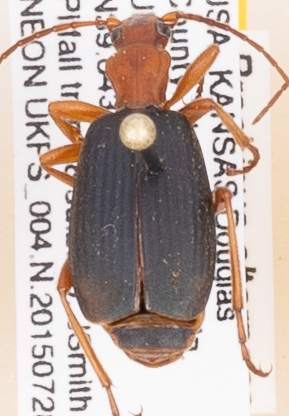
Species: Brachinus alternans
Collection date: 2015-07-28
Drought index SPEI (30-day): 1.69
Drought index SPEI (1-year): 1.064
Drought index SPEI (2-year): -0.114